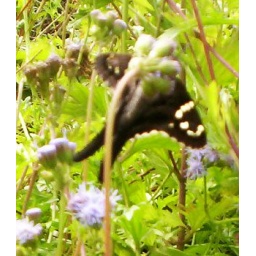
Pipevine swallowtail butterfly on blue mist flowerBackyard habitat demonstration gardenW.G. Jones State ForestConroe, Texas11-09-2007Photographed by Ash